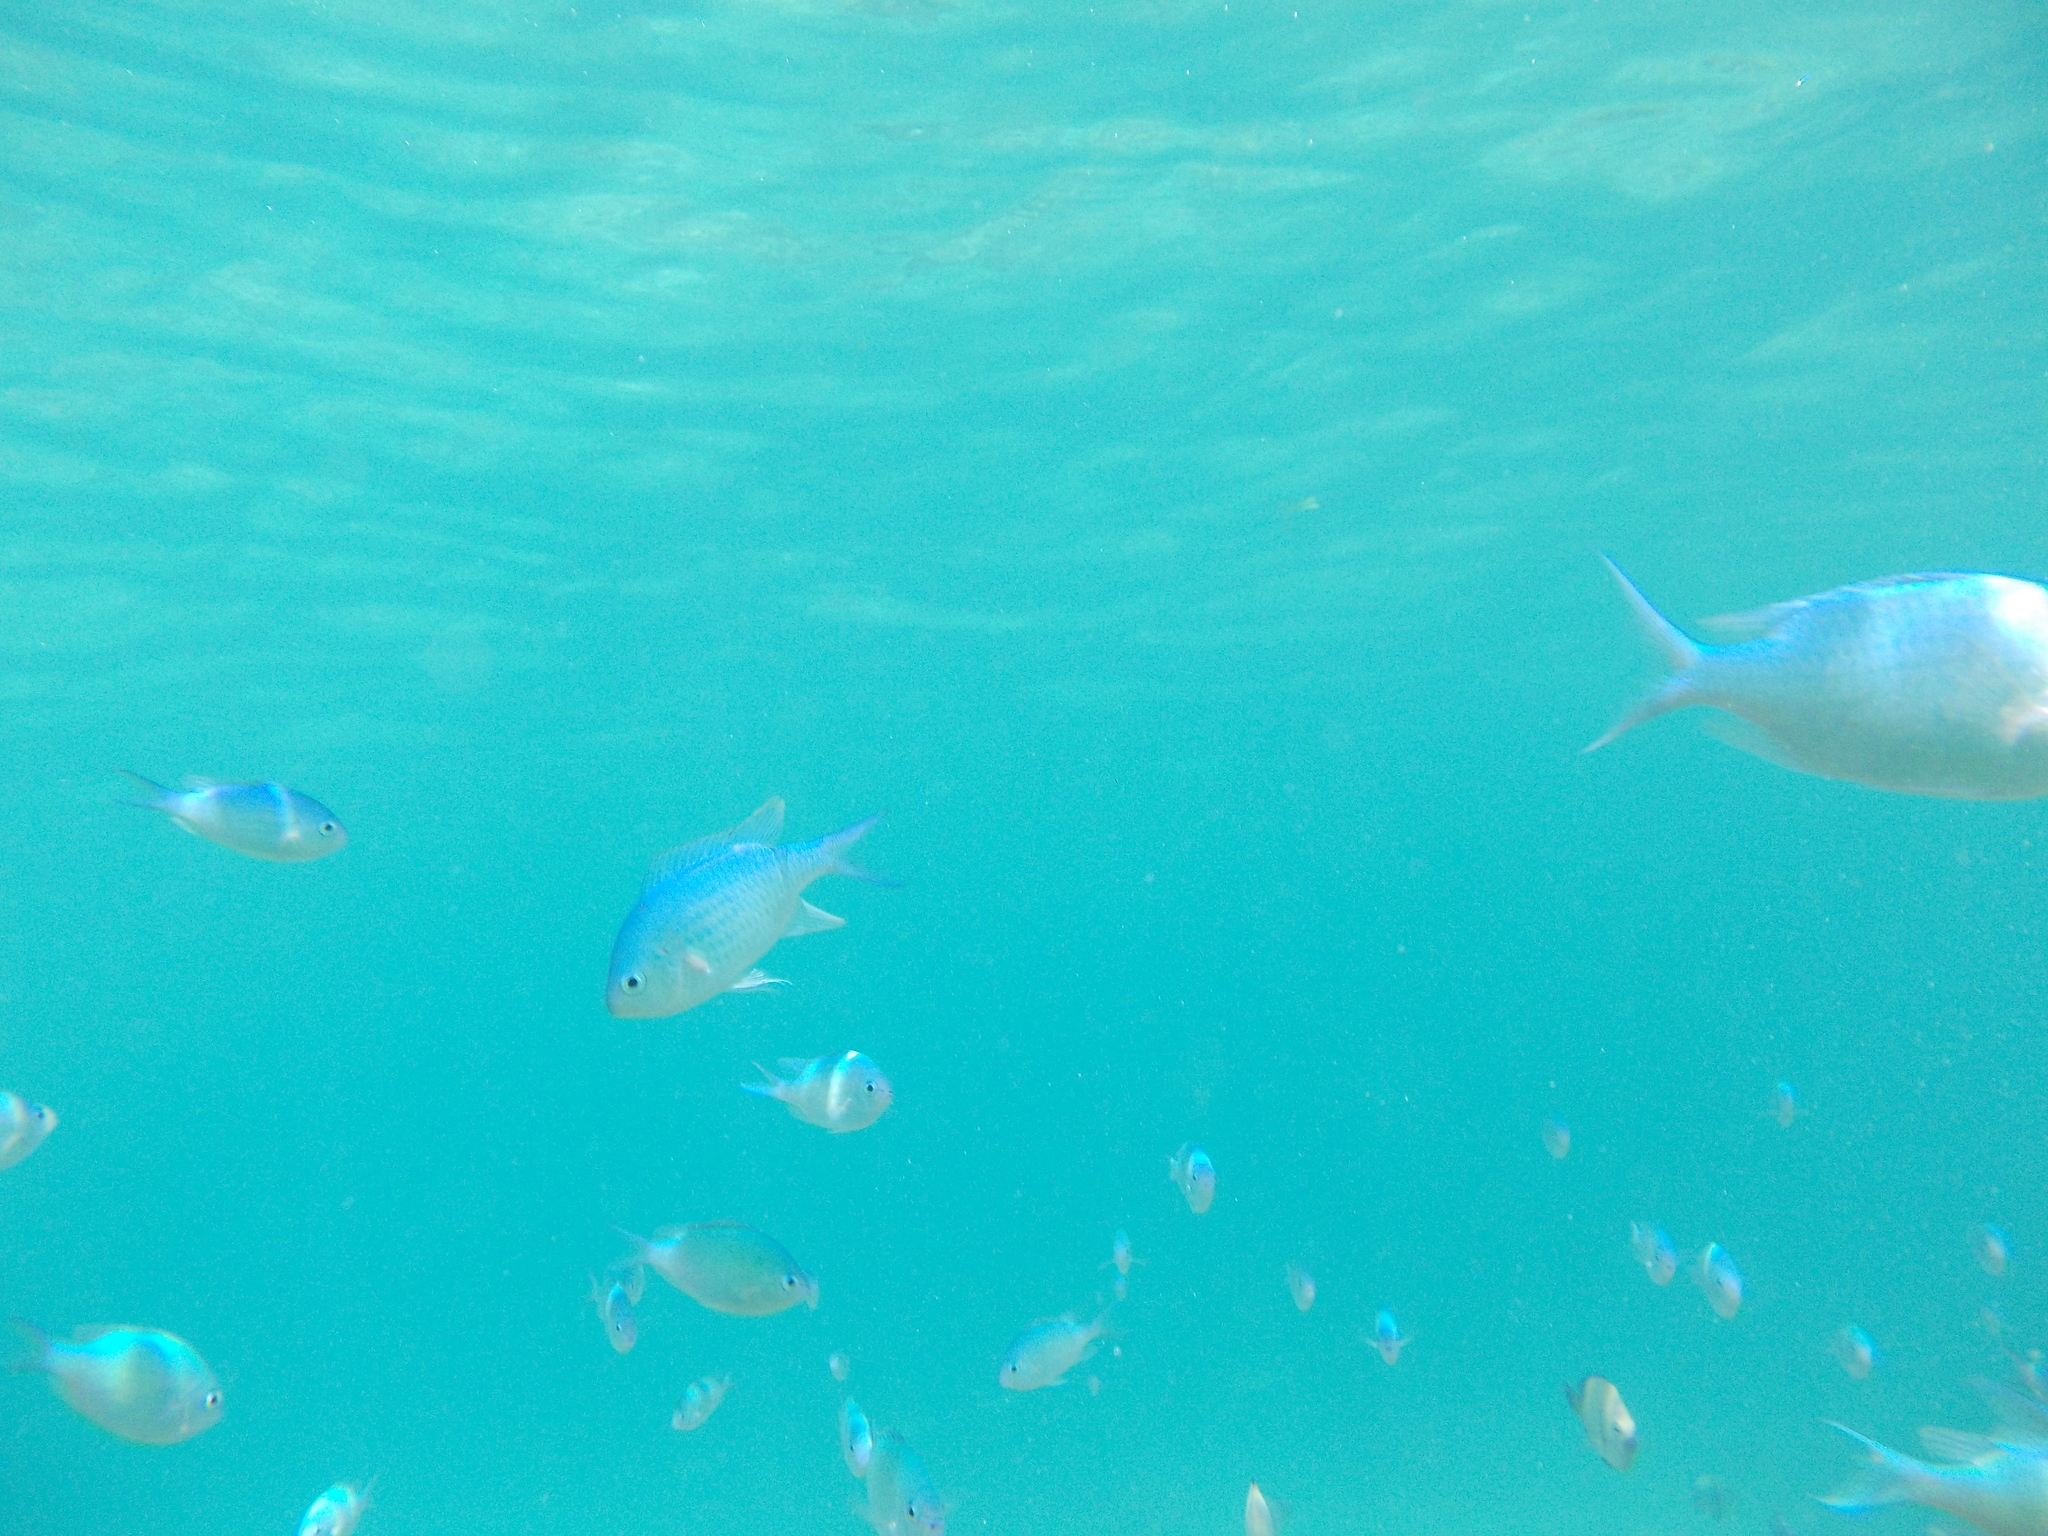
Chromis viridis (Blue-green Chromis)